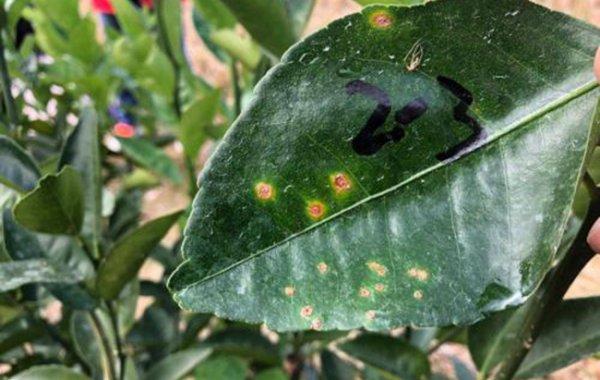
Plant: Citrus
Disease: citrus canker